Raffaele Manari

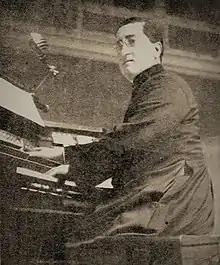
Raffaele Manari

Raffaele Manari (April 21, 1887, Carsoli – April 21, 1933, Rome) was an Italian priest, organist, and composer.